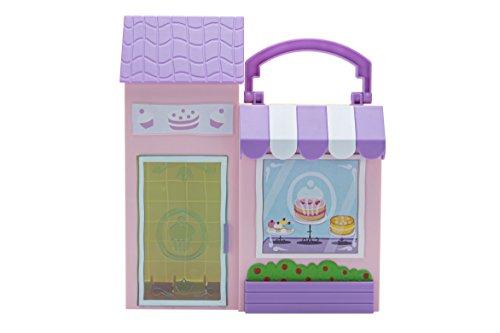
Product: Peppa Pig Bakery Shop Little Places Playset
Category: Toys & Games | Sports & Outdoor Play | Playhouses
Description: Go with Peppa Pig to the Little Bakery Shop and enjoy some yummy treats and a cup of tea.
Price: $13.02
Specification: ProductDimensions:3x6x5inches|ItemWeight:1.06pounds|ShippingWeight:1.06pounds(Viewshippingratesandpolicies)|DomesticShipping:ItemcanbeshippedwithinU.S.|InternationalShipping:ThisitemcanbeshippedtoselectcountriesoutsideoftheU.S.LearnMore|ASIN:B077FMXDK7|Itemmodelnumber:97005|Manufacturerrecommendedage:24monthsandup